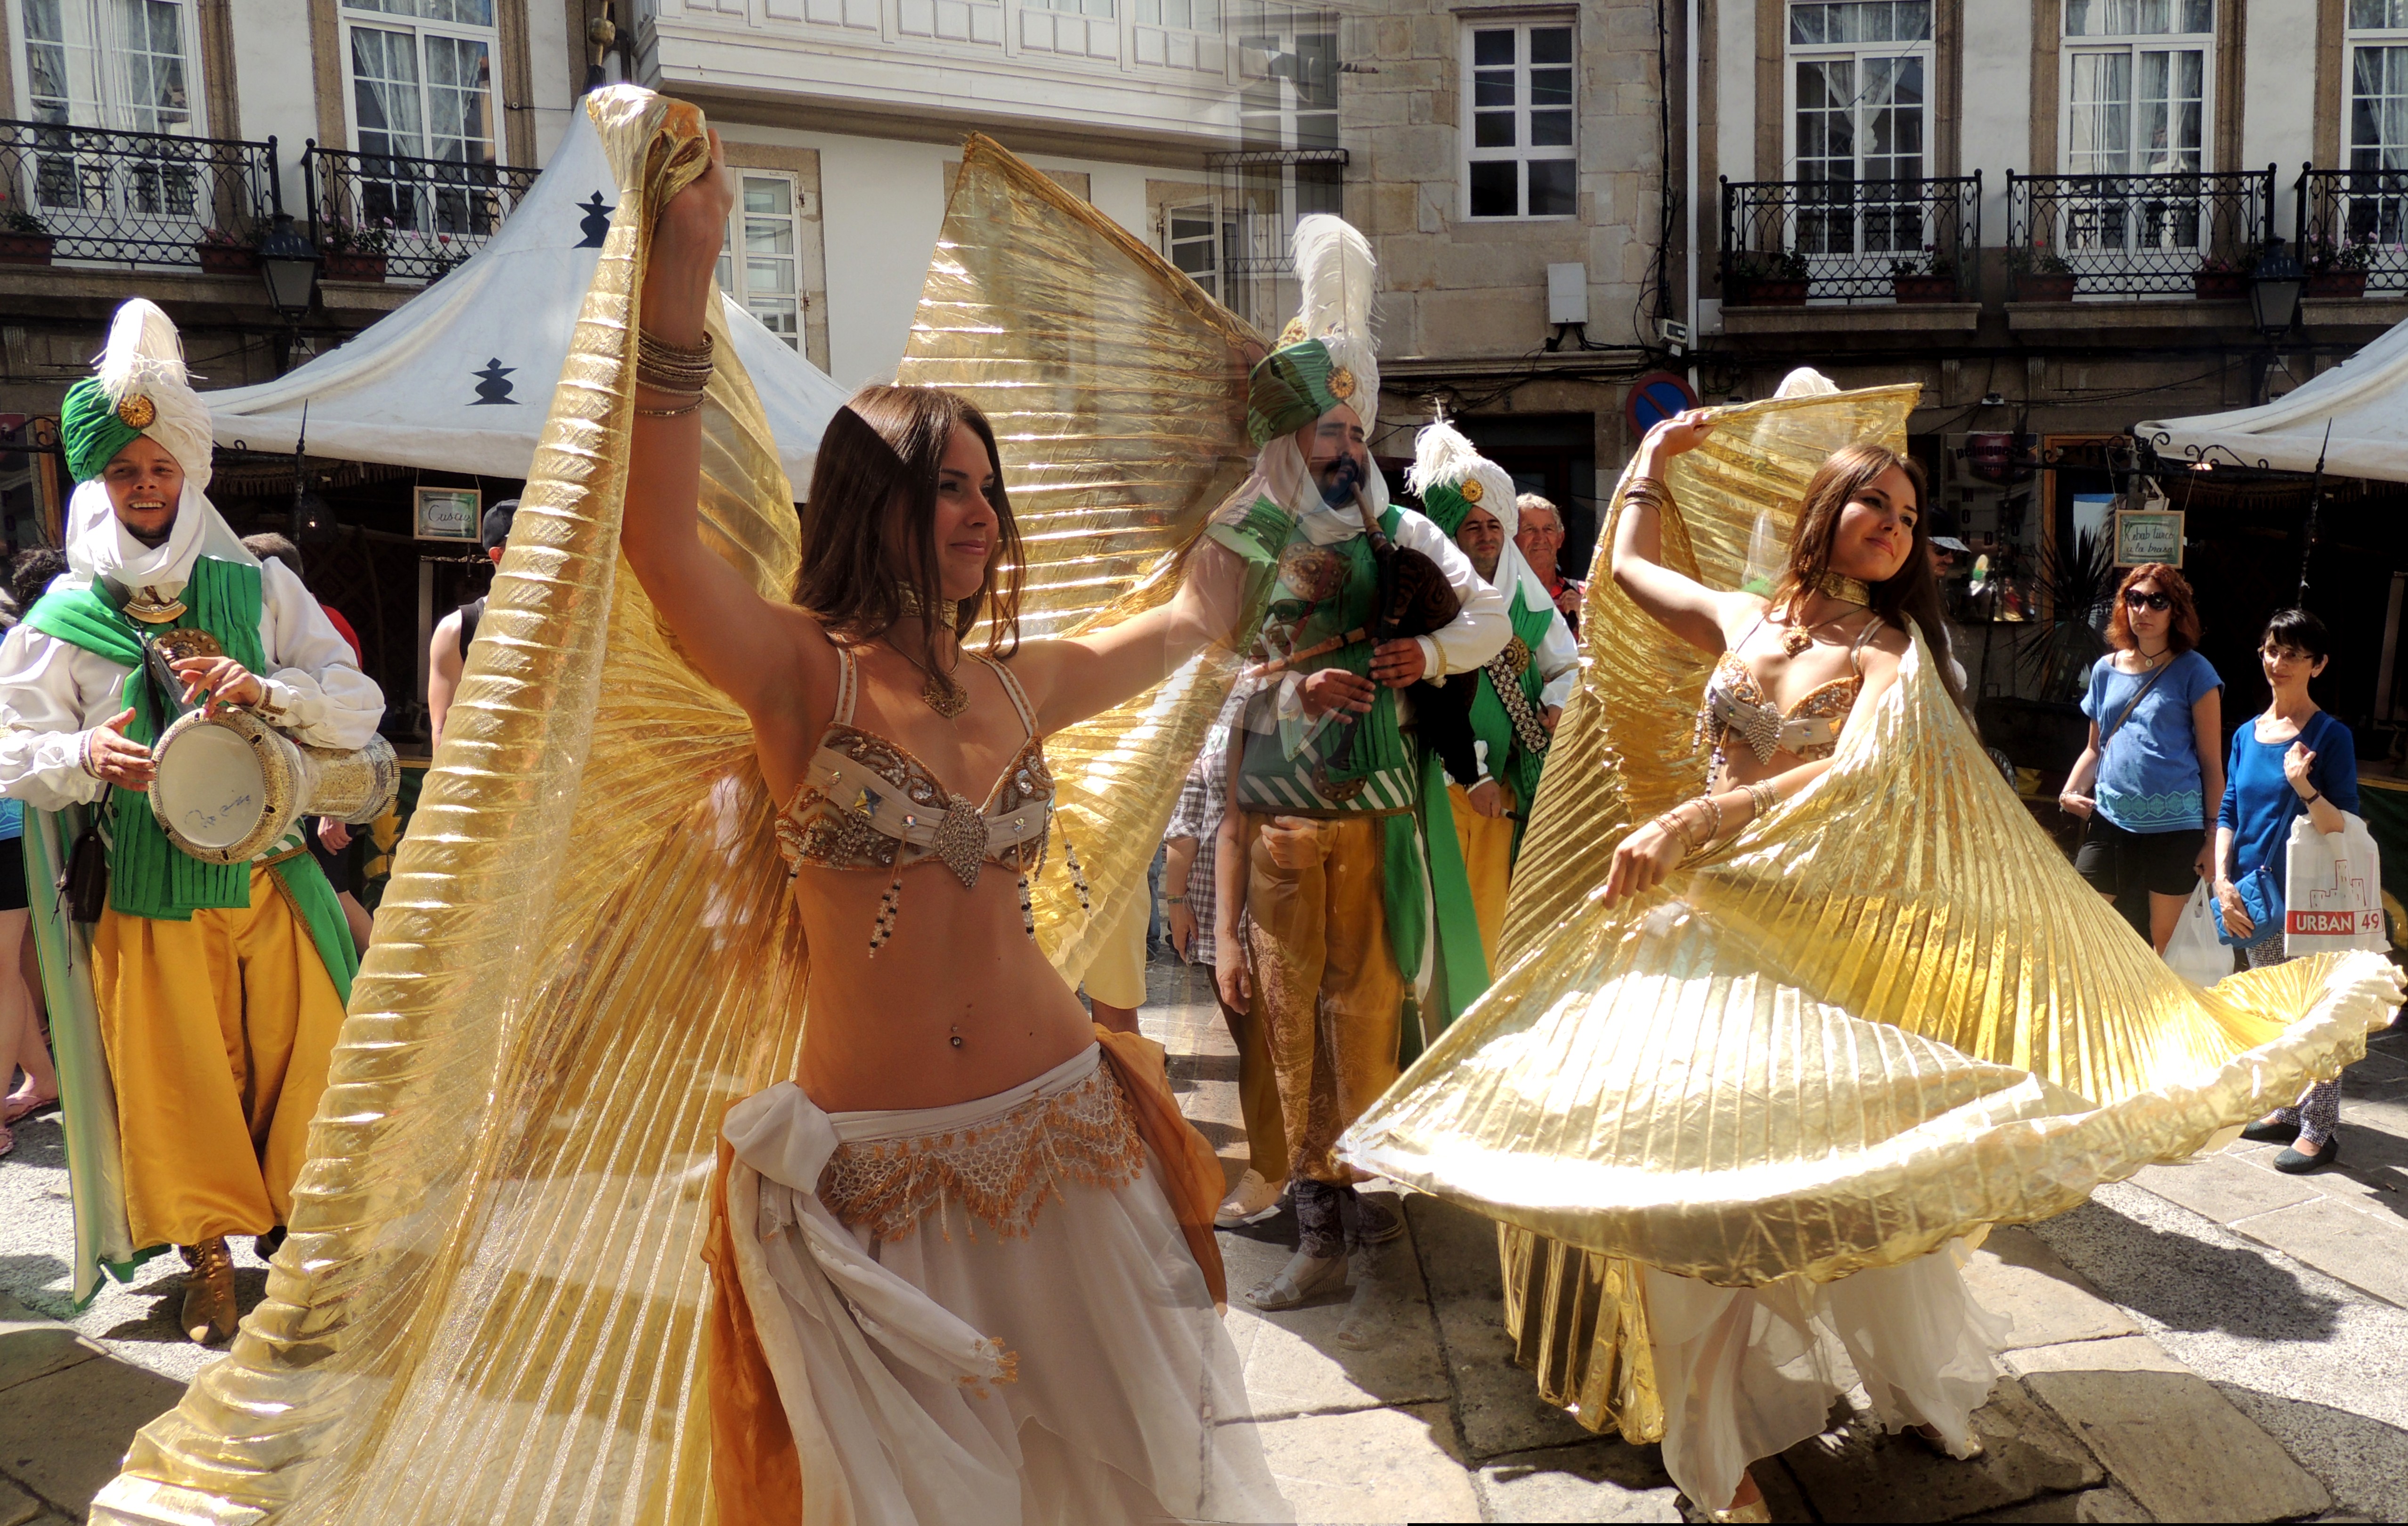
europe, dance, carnival, performance art, medieval, festival, spain, espagne, europa, fiesta, galicia, espanha, tradition, feria, espana, festa, galiza, cidadevella, corunna, galice, feiramedieval, recreaccion, lacoruna, acoru a, coru a